Polish cathedral style

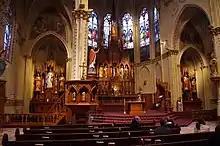
The main and side altars of the Shrine Church of St. Stanislaus Cleveland, Ohio

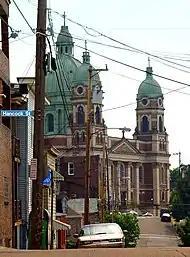
Immaculate Heart of Mary Church on Polish Hill in Pittsburgh

Skerrett says Polish churches surpassed other immigrants' churches in size. Their style promoted the immigrants' vision of Polish identity.